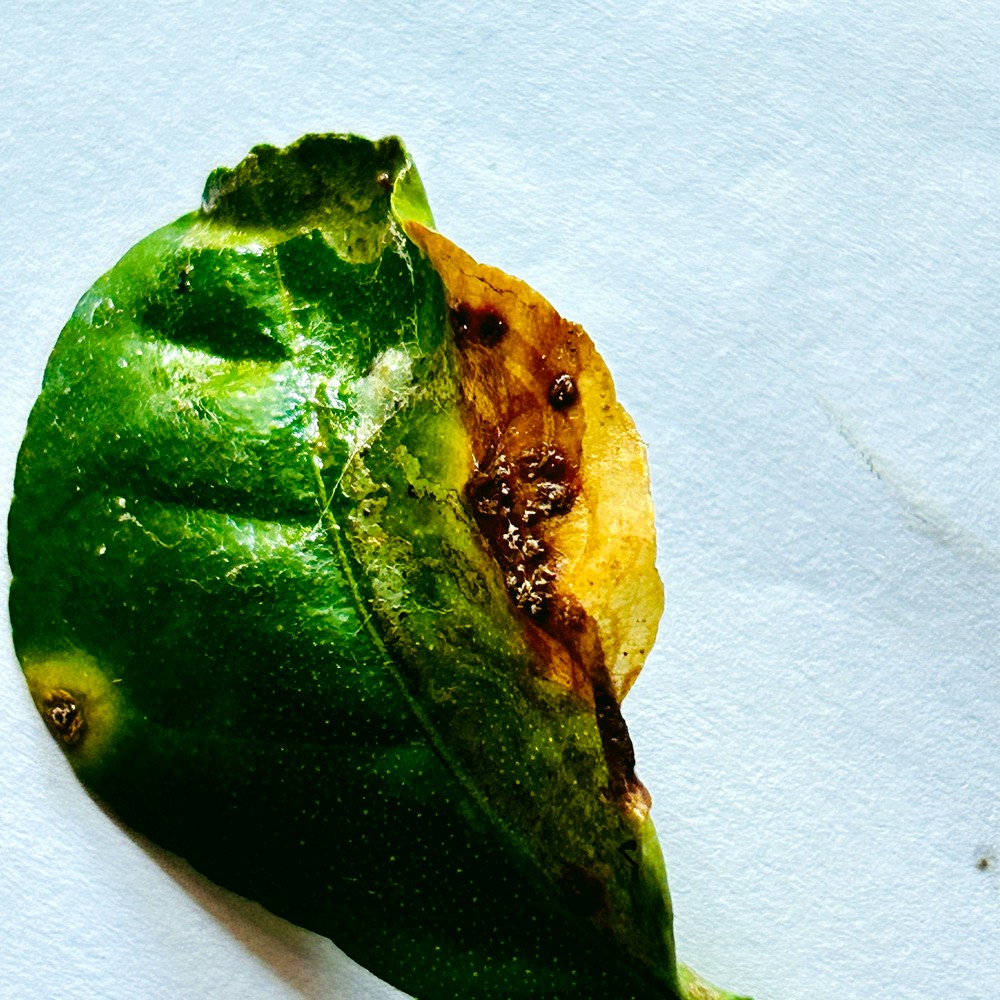
Label: Citrus Canker